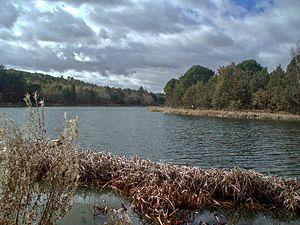
Le Bajoz est un cours d’eau espagnol d'une longueur de 51,5 km qui coule dans la communauté autonome de Castille-et-León.